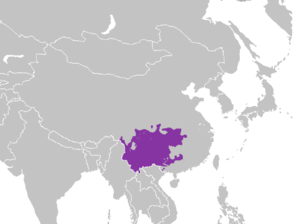
Le Mandarin du sud-ouest, Huguang ou encore mandarin du Haut-Yangzi, est le dialecte du mandarin parlé entre la vallée du Yangzi Jiang, et l'est du plateau tibétain : ville de Chongqing, provinces du Henan, Hubei, Sichuan et Yunnan.